Lionel Richie

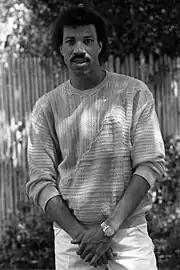
Richie in 1984

Richie's 1982 debut solo album, "Lionel Richie", contained three hit singles: the U.S. number-one song "Truly", which continued the style of his ballads with the Commodores and launched his career as one of the most successful balladeers of the 1980s, and the top five hits "You Are" and "My Love". The album hit No. 3 on the music charts and sold over 4 million copies.